Food waste recycling in Hong Kong

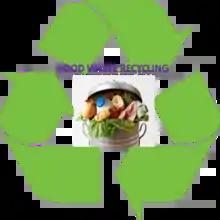
Food waste recycling

Food waste recycling is a process to convert food waste into useful materials and products for achieving sustainability of the environment. Food waste is defined as all parts of food, inedible and edible, created before, during, and after food processing, production, and consumption. Greenhouse gases, especially methane can be reduced by food waste recycling. Food waste recycling can also alleviate the saturation of landfill sites in Hong Kong.